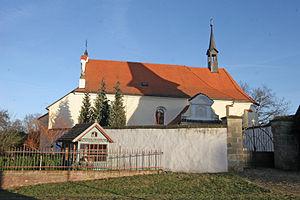
Třebosice est une commune rurale du district de Pardubice, dans la région de Pardubice, en République tchèque. Sa population s'élevait à 227 habitants en 2017.